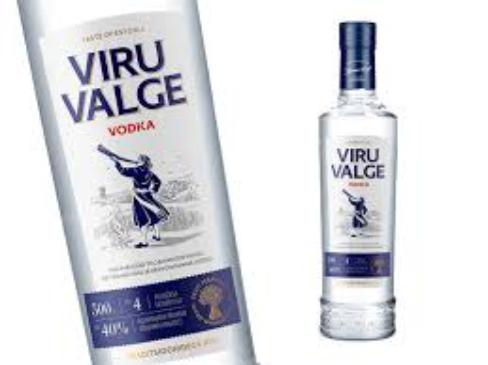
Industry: Food